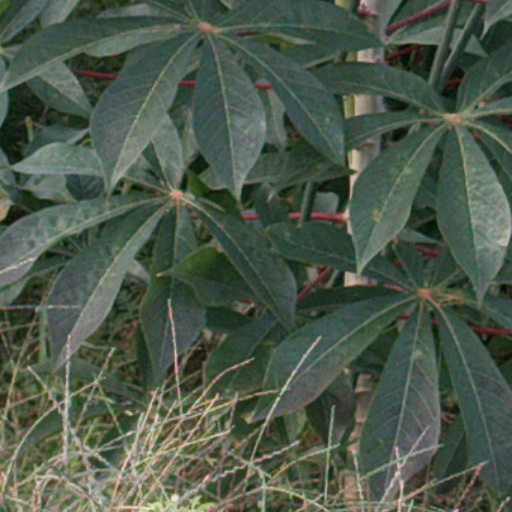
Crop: cassava